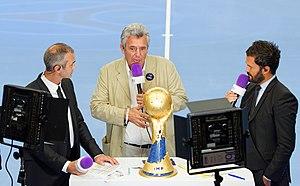
Claude Onesta, encore entraîneur de l'équipe de France masculine de handball pour un an, présente le trophée qui sera remis au vainqueur du championnat du monde masculin 2017 organisé par la France en janvier 2017. Devant les caméras de la chaîne BeInSports avec François-Xavier Houlet (à gauche) et Thomas Villechaize, à Coubertin le 23 septembre 2015 pour le match PSG/Nîmes.
Claude Onesta, né le 6 février 1957 à Albi, est un entraîneur de handball français, manager général de l'équipe de France masculine depuis 2016, après en avoir été l'entraîneur, de 2001 à 2016.